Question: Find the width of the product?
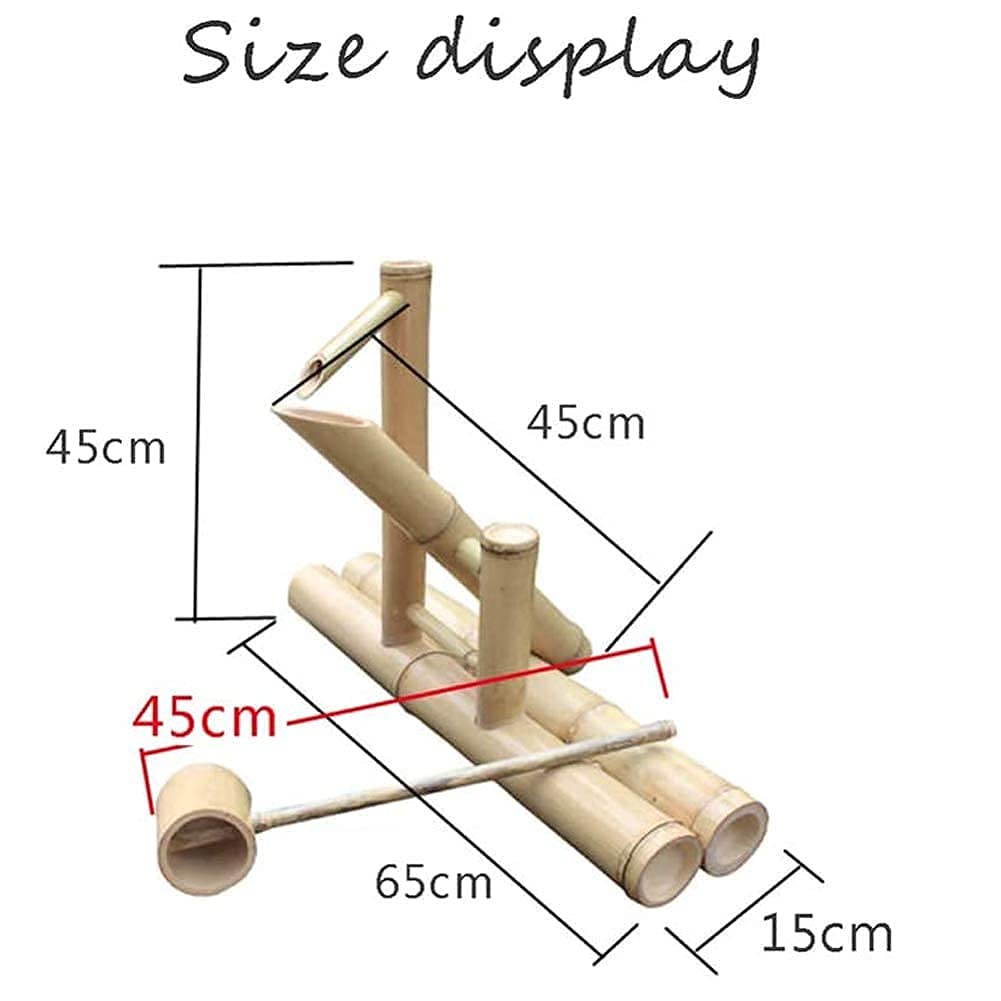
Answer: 15.0 centimetre